Zoophilia

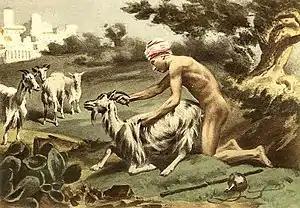
""Ancient Greek sodomising a goat"", plate XVII from by F. K. Forberg, illustrated by Édouard-Henri Avril

Zoophilia is a paraphilia in which a person experiences a sexual fixation on non-human animals. Bestiality instead refers to cross-species sexual activity between humans and non-human animals. Due to the lack of research on the subject, it is difficult to conclude how prevalent bestiality is. Zoophilia was estimated in one study to be prevalent in 2% of the population in 2021.